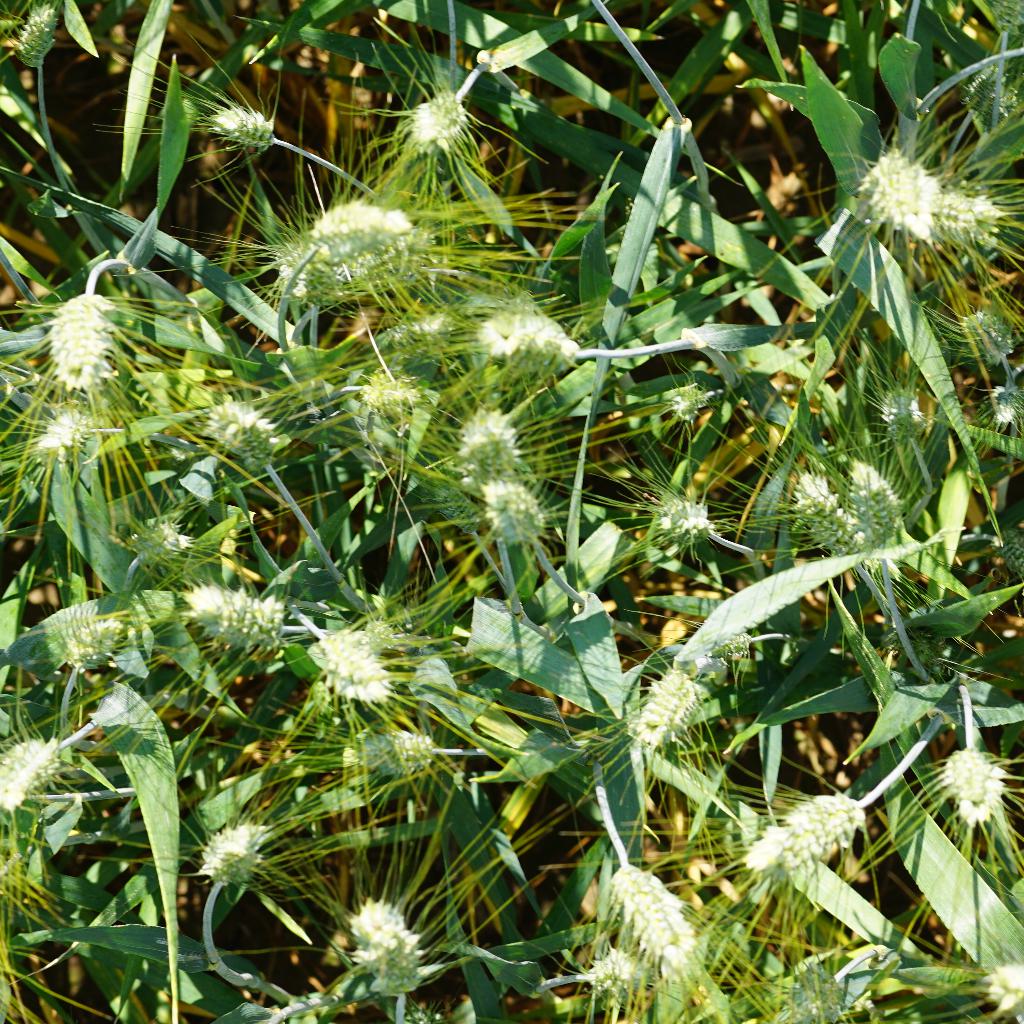
Country: France
Location: Gréoux
Wheat development stage: Filling